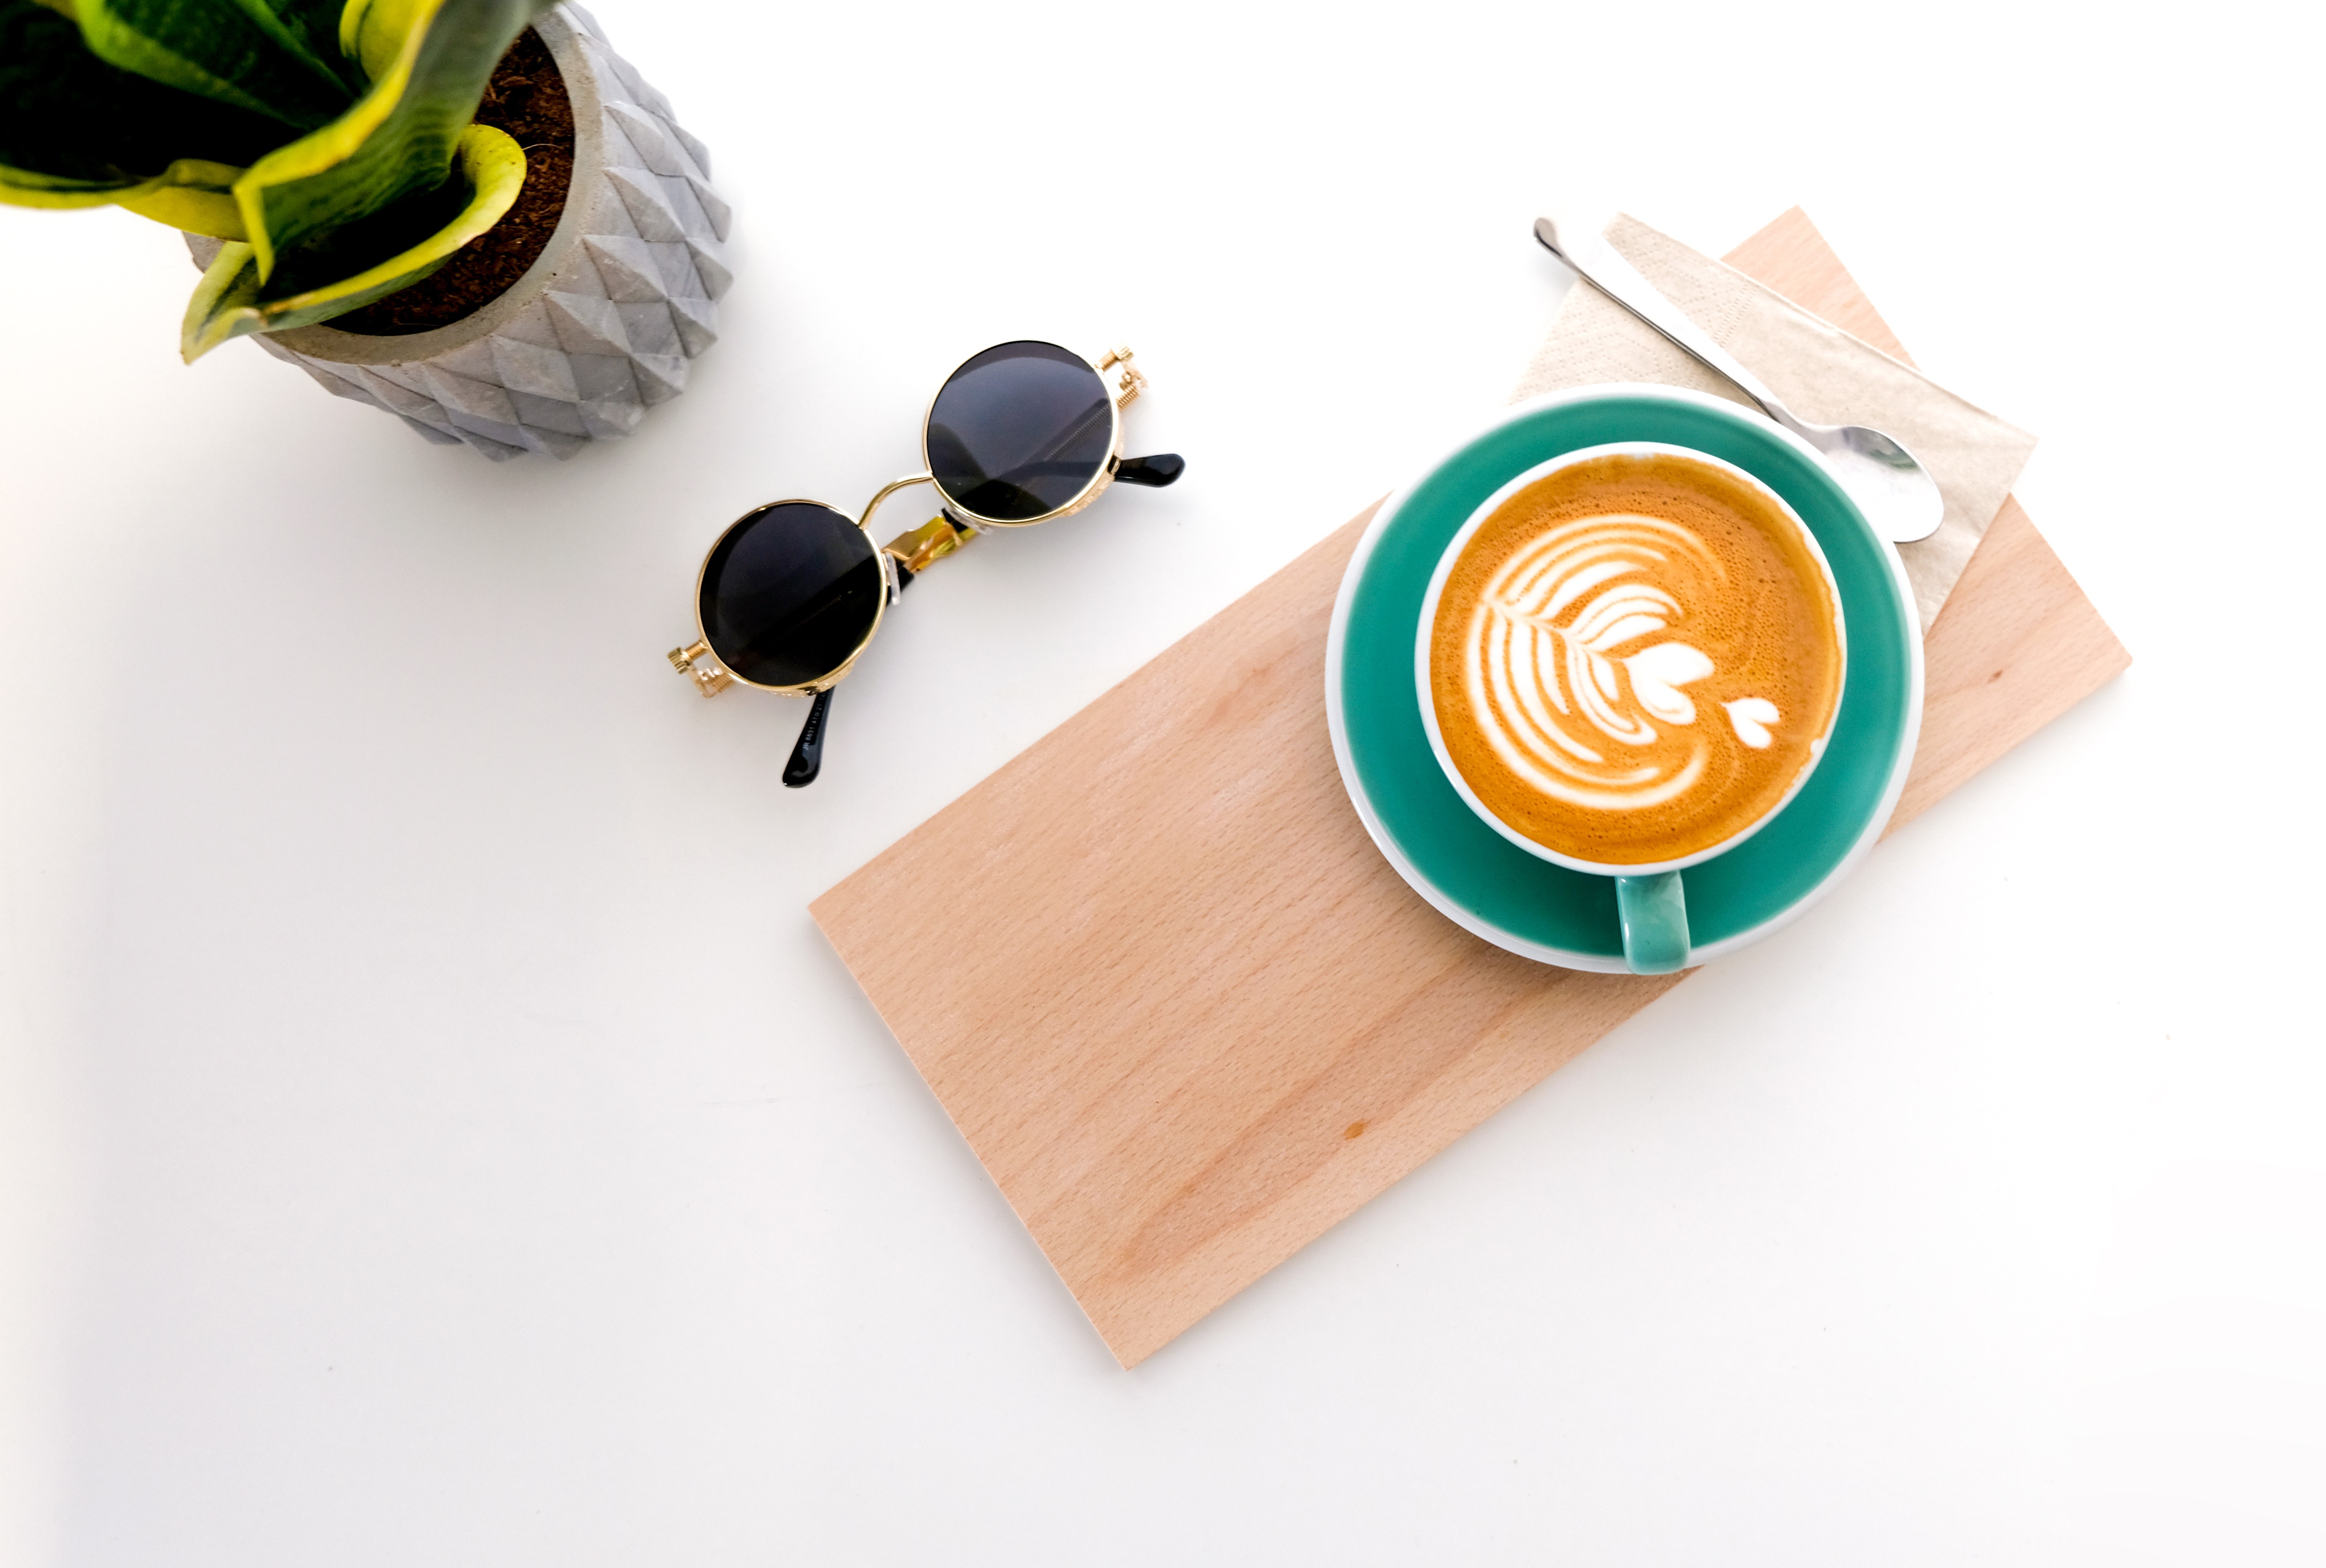
fashion accessory, jewellery, earrings, turquoise, necklace, wood